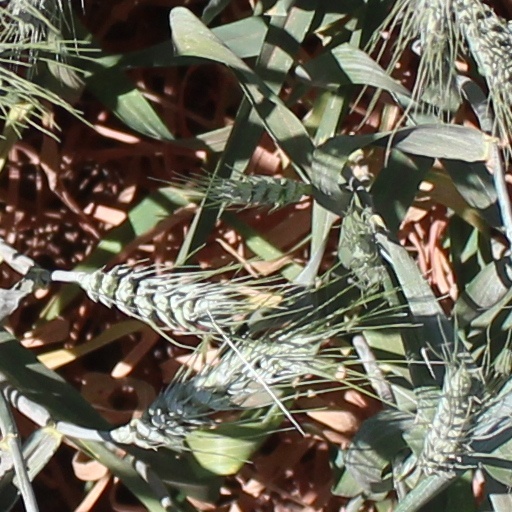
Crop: wheat